Ryan Suter

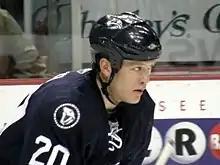
Suter with the Nashville Predators in February 2010.

After playing one season with the Wisconsin Badgers, Suter joined the Milwaukee Admirals of the American Hockey League (AHL) for the 2004–05 season due to the NHL lockout. In his only season with the Admirals, Suter tallied seven goals and 23 points to help the Admirals to 49 wins. Following his rookie season, Suter spent three days at the U.S. Olympic orientation camp before joining the Predators for their training camp. He subsequently made his NHL debut, and tallied his first NHL assist, on October 6, 2005, against the San Jose Sharks. Suter later scored his first career NHL goal on December 21, against the Chicago Blackhawks, becoming one of the youngest defenceman to score his first goal in NHL history. As the Predators made a push for the 2006 Stanley Cup playoffs, the team traded a first-round draft pick for veteran defenseman Brendan Witt. As such, Suter was limited to 71 games and 16 points during the regular season and saw no ice time during the playoffs.